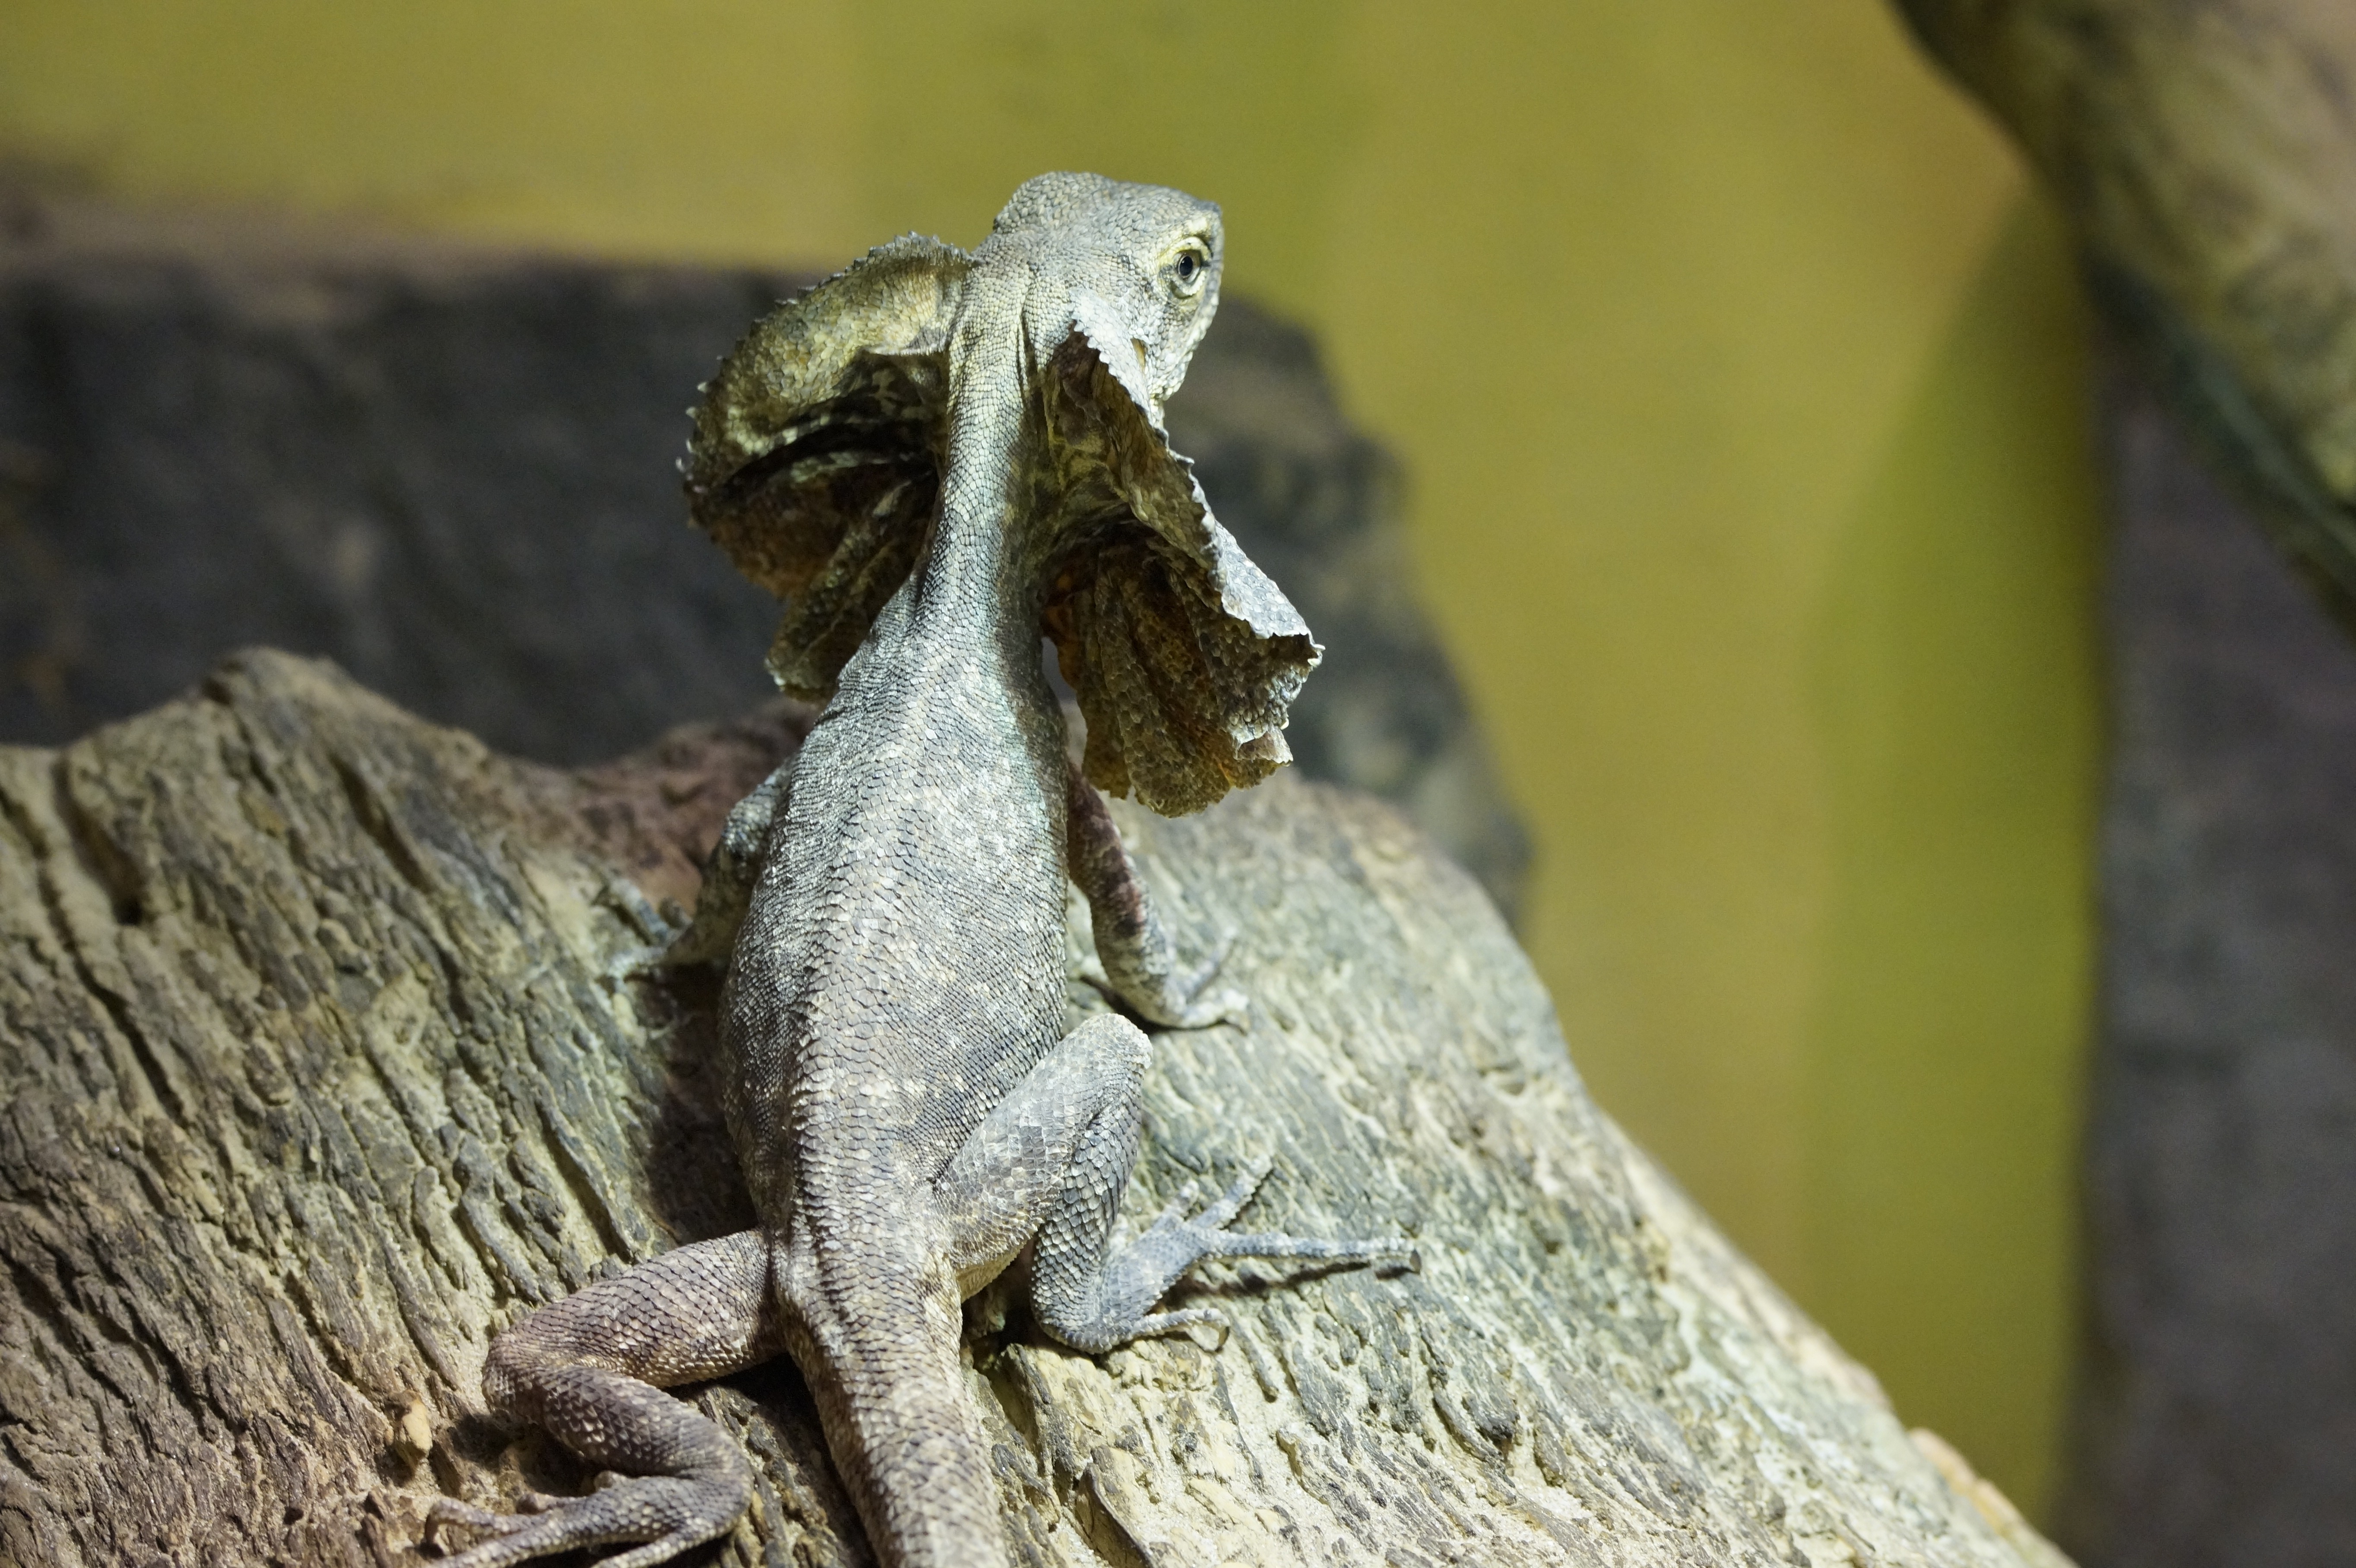
nature, wildlife, zoo, reptile, iguana, fauna, lizard, collar, close up, vertebrate, dragon, terrarium, iguania, macro photography, agamidae, setting up, threaten, scaled reptile, skin flap, frill necked lizard